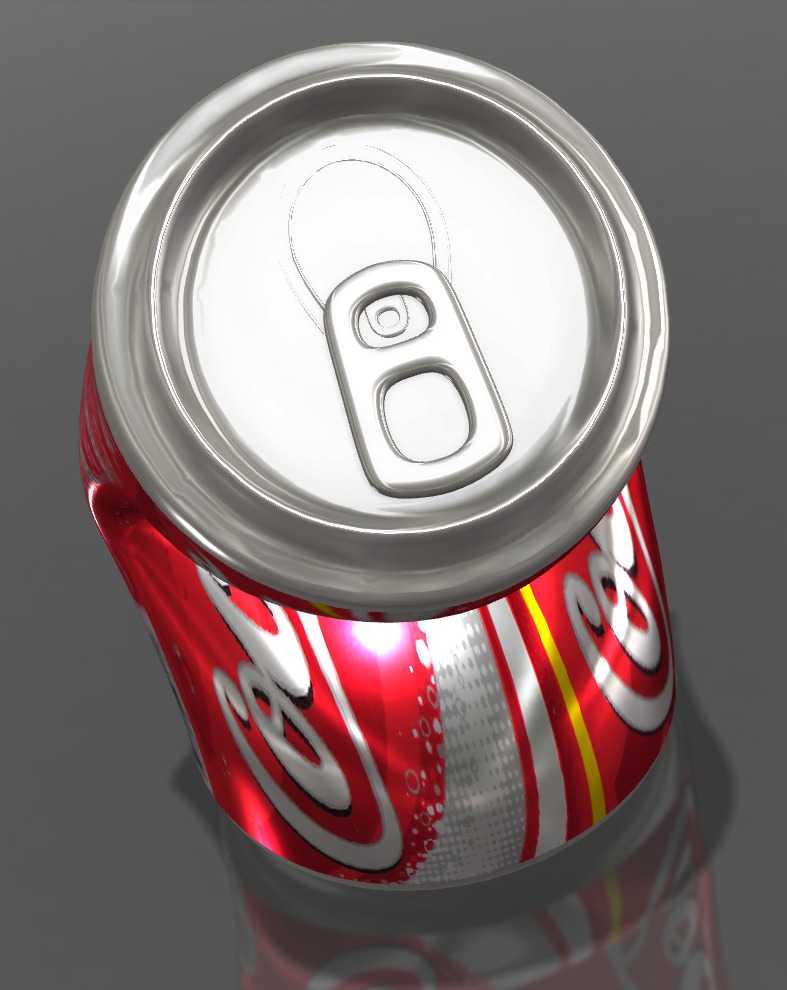
Label: metal